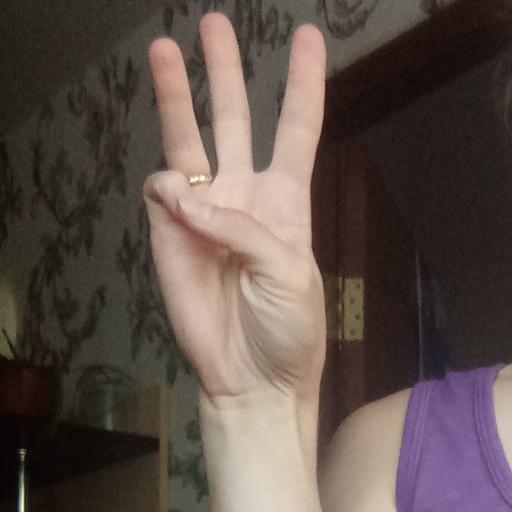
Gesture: three